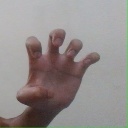
अक्षर: झ